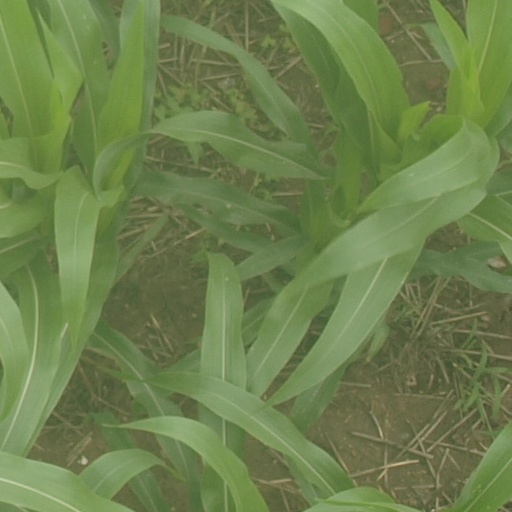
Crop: maize; corn